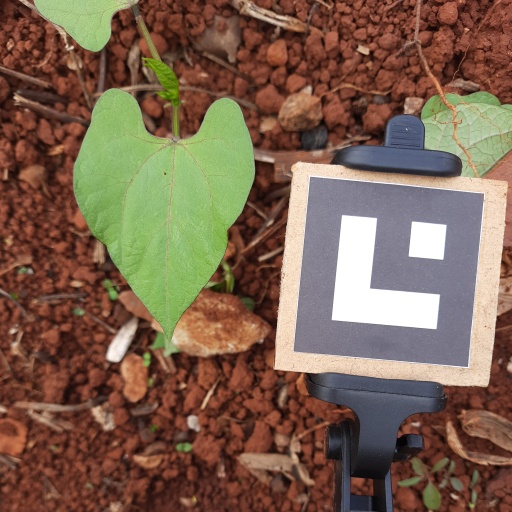
Observations: flat surface, eating holes in the center, under cloudy sky